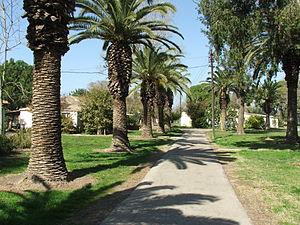
"Un kibboutz est un type de village collectiviste sioniste créé pour la première fois en 1909 en Palestine alors ottomane ; il s'agit du kibboutz DEGANIA qui fut mis au point par des juifs d'origine russe et polonaise adhérant au mouvement sioniste d'influence socialiste. Les autres kibboutz se sont développés dès 1920 et ont essaimé par la suite, à compter de la création de l'État d'Israël, le 14 mai 1948. Ces villages, qui ont été l'objet d'attaques véhémentes de la droite israélienne notamment après la victoire aux élections législatives de juin 1977 où Menahem Begin, chef du gouvernement, traitait les kibboutzniks de ""nantis avec piscine"", ont pris un virage libéral dès les années 1990 et ont renoncé totalement au rôle révolutionnaire qui devait être le leur à l'origine ; les logements y sont aujourd'hui privatisés.